Jesuits

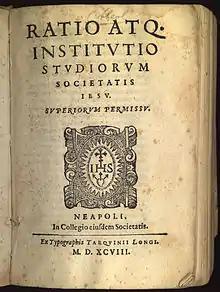
, 1598

The Jesuits were founded just before the Council of Trent (1545–1563) and ensuing Counter-Reformation that would introduce reforms within the Catholic Church, and so counter the Protestant Reformation throughout Catholic Europe.